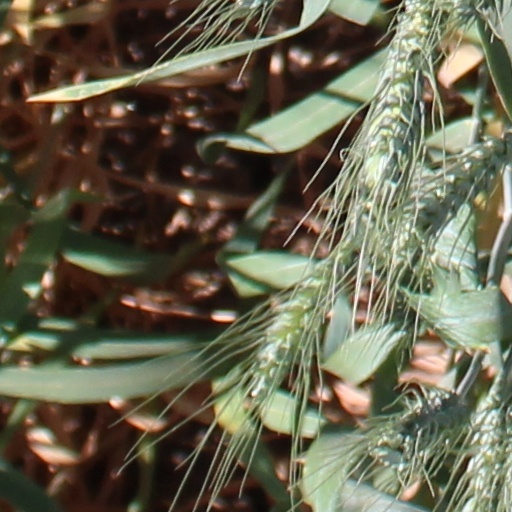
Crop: wheat